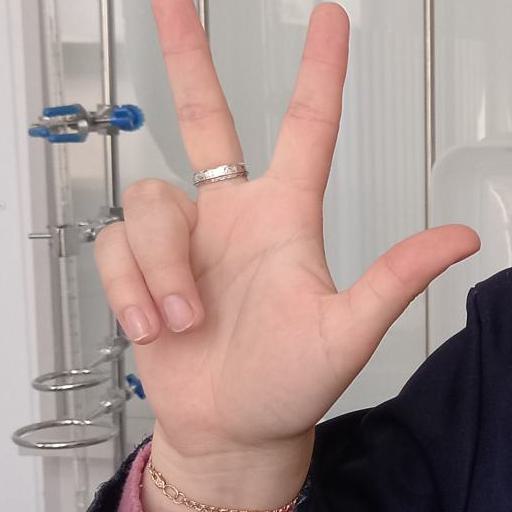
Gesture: three2